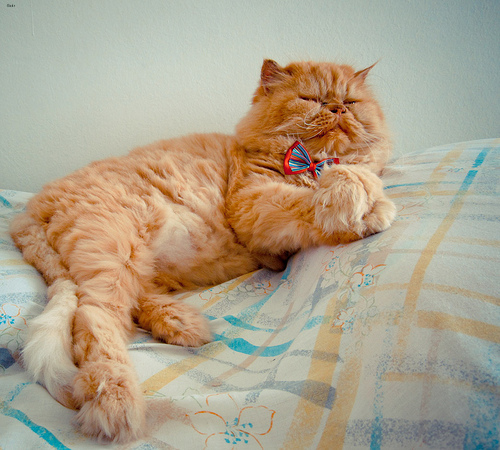
Animal: cat
Breed: Persian